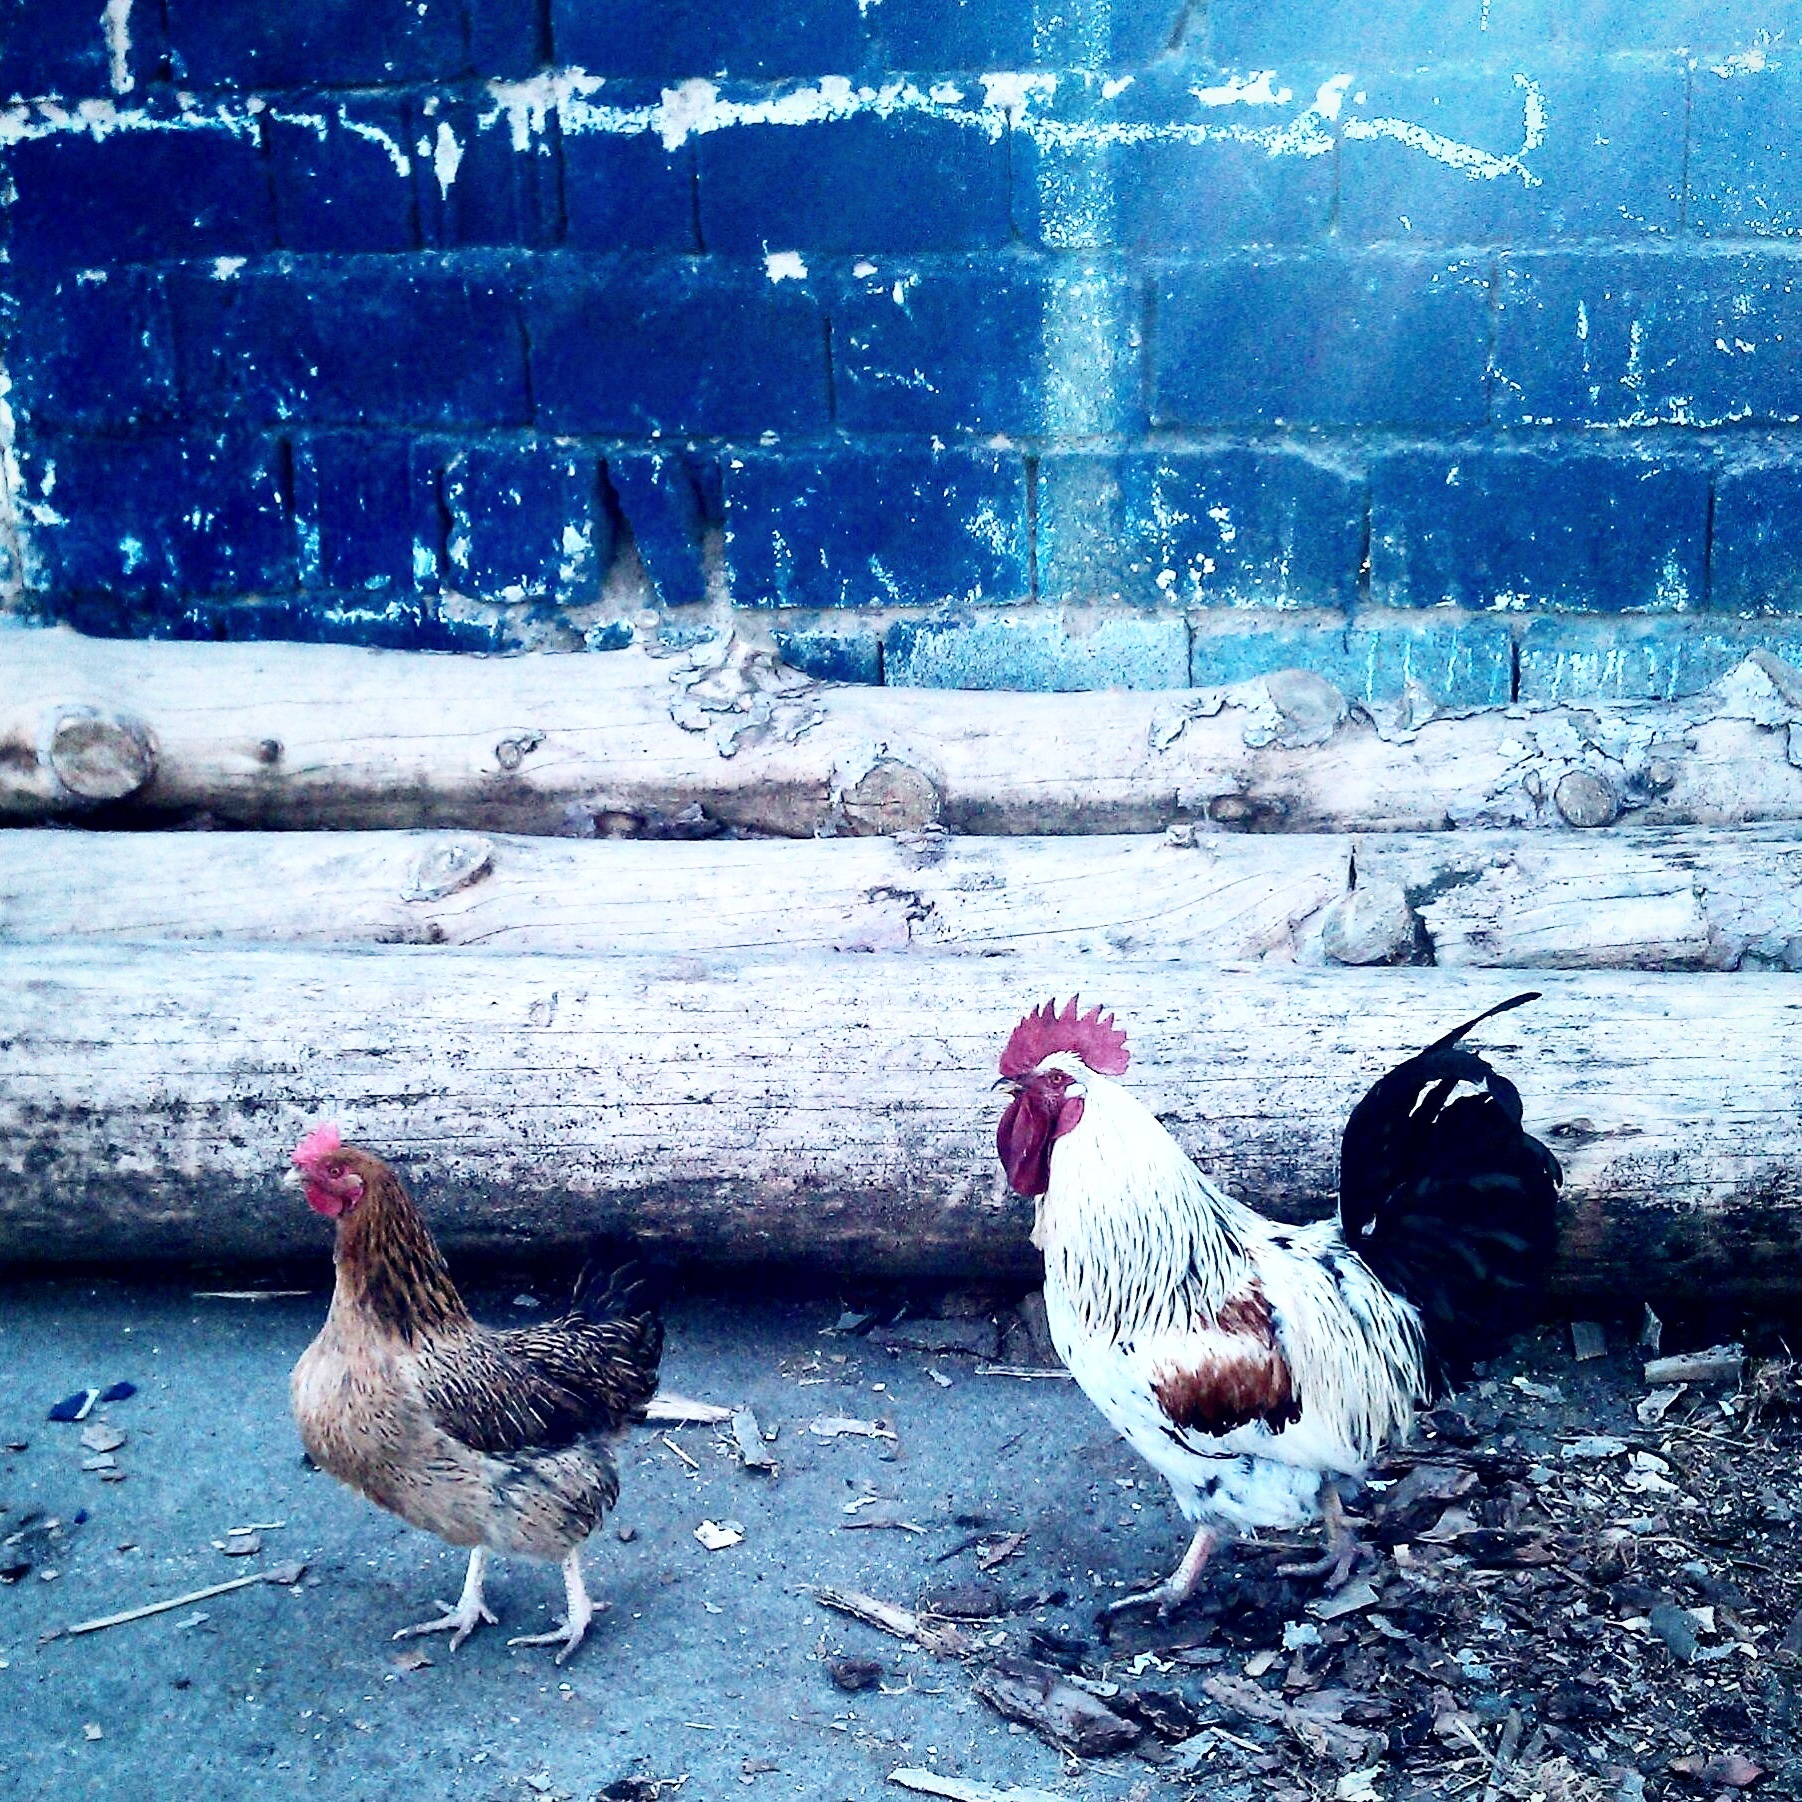
snow, bird, chicken